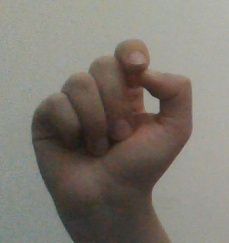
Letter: fa